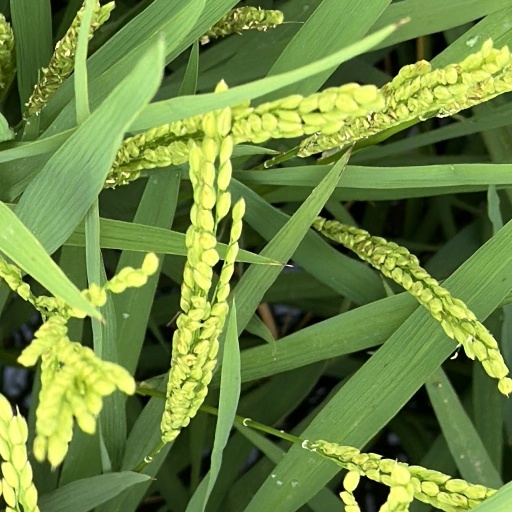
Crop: rice